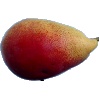
Label: Pear 2